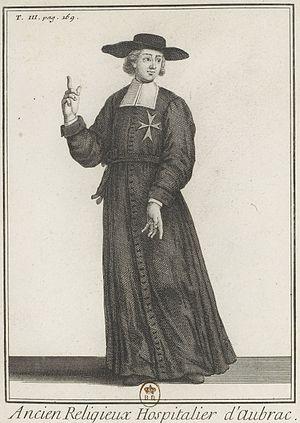
Ancien religieux hospitalier d'Aubrac dans Figures pour l'Histoire des ordres monastiques, religieux et militaires
La domerie d'Aubrac, également hôpital d'Aubrac, est un ancien monastère français situé sur le haut-plateau d'Aubrac dans le village d'Aubrac, dans le département de l'Aveyron en région Occitanie.